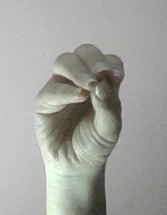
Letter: ha